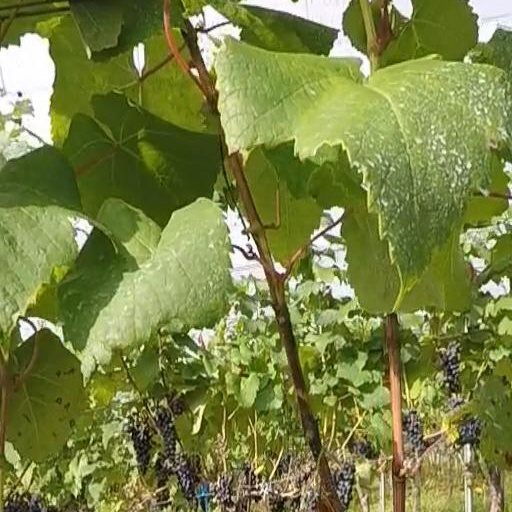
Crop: grape